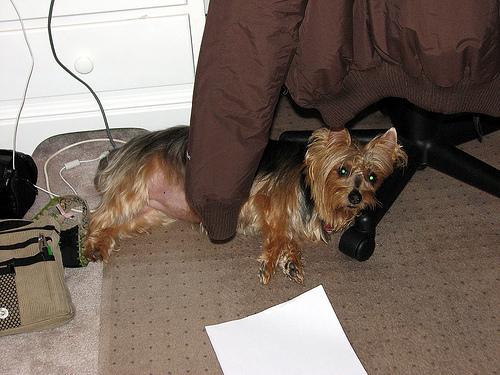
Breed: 202-n000020-Australian_terrier